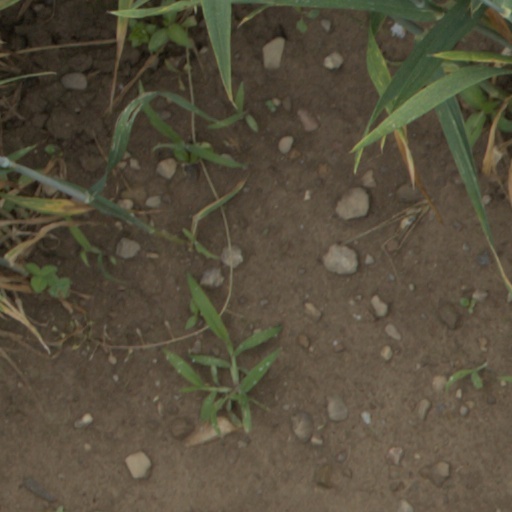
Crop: wheat